Musée Denys-Puech

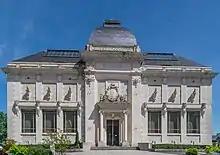
The Musée Denys-Puech

The Musée Denys-Puech is an art gallery in Rodez, France. It was founded in 1910 by the sculptor Denys Puech (1854–1942), winner of the prix de Rome in 1884 and one of the official sculptors of the French Third Republic. The building was completed in 1910 by the architect André Boyer, who designed a ground floor with large bays to enhance the sculpture collection.